Polícia de Segurança Pública

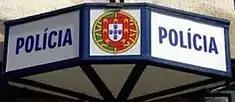
A traditional lantern sign which identifies a PSP station

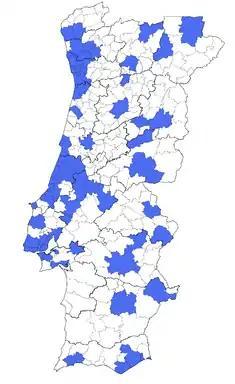
A map of the municipalities policed by the PSP in Mainland Portugal. The Azores and Madeira are entirely policed by PSP, while most of municipalities on the Mainland are patrolled by the GNR.

Like most of Europe, until the Middle Ages the defence of public order was the responsibility of local communities, under the authority of feudal lords and courts.